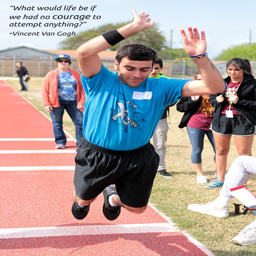
our athletes are some of the most courageous folks we know .